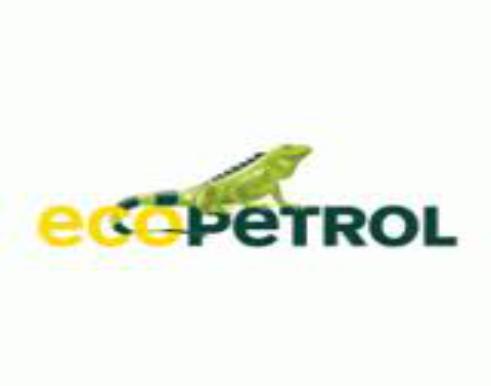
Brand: Ecopetrol
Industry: Transportation